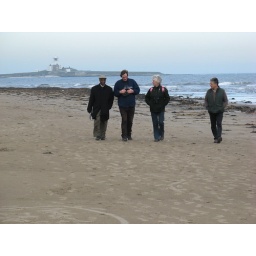
A walk along the beach, Coquet Island in the background. Coquet Island is now a bird sanctuary. The light house is now solar powered.